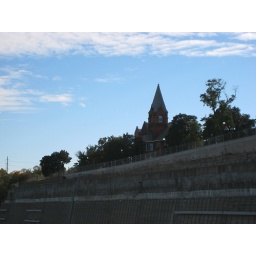
Photos taken walking the Mississippi River from Lake Street bridge to Lock &amp;amp; Dam 1 in Minneapolis.